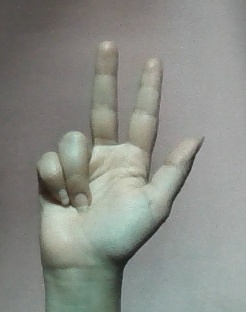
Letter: al